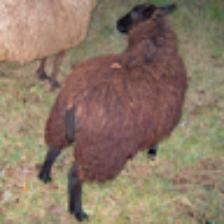
Label: NonHuman